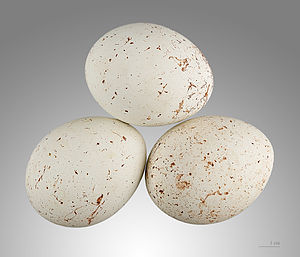
Sort glente
Milvus migrans
Sort glente er en meget udbredt rovfugl på størrelse med en musvåge. Den yngler både i Europa, Afrika, Asien og Australien. I Danmark træffes den dog kun som en sjældenhed ved trækstederne om foråret. Dens nærmeste ynglepladser ligger i Polen og Tyskland.